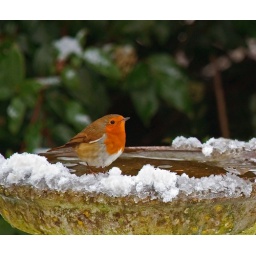
Robin on bird bath in snow